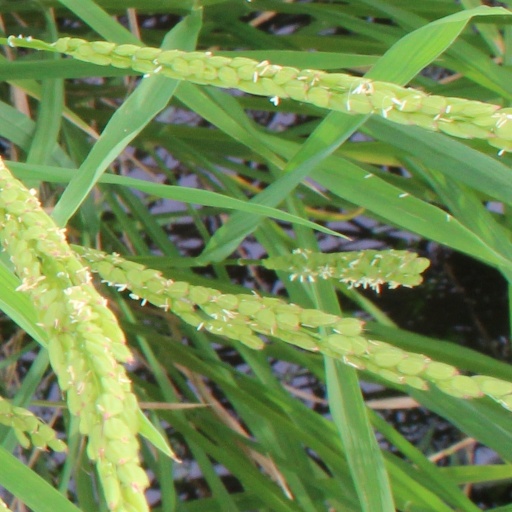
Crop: rice